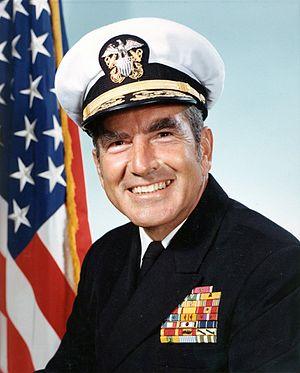
Elmo Russell « Bud » Zumwalt, Jr., né le 29 novembre 1920 à San Francisco et mort le 2 janvier 2000 à Durham, est un amiral de la marine des États-Unis. Il a été le chef des opérations navales entre 1970 et 1974.
Le chef des Opérations navales, subordonné direct du Secrétaire à la Marine, chargé de la logistique et de l'efficacité opérationnelle des forces navales. Le chef des Opérations navales a un rôle administratif plutôt qu'un rôle de commandant direct sur le théâtre des opérations. Il fait partie d'une chaîne de commandement où les tâches sont réparties entre les chefs de service (gestion du personnel et logistique) et les commandants (utilisation des forces militaires).